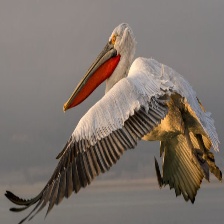
Species: DALMATIAN PELICAN
Scientific name: PELECANUS CRISPUS